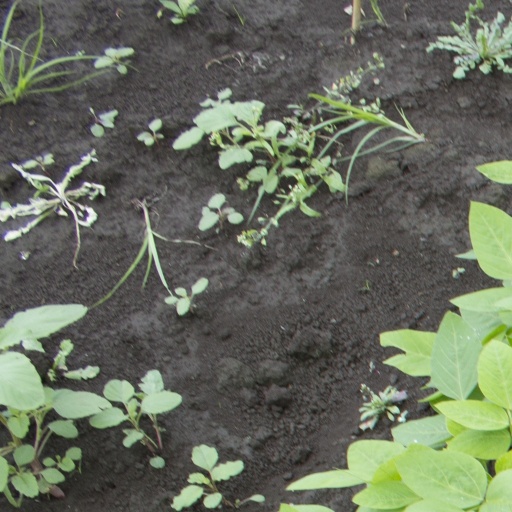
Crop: soybean